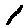
Label: 1